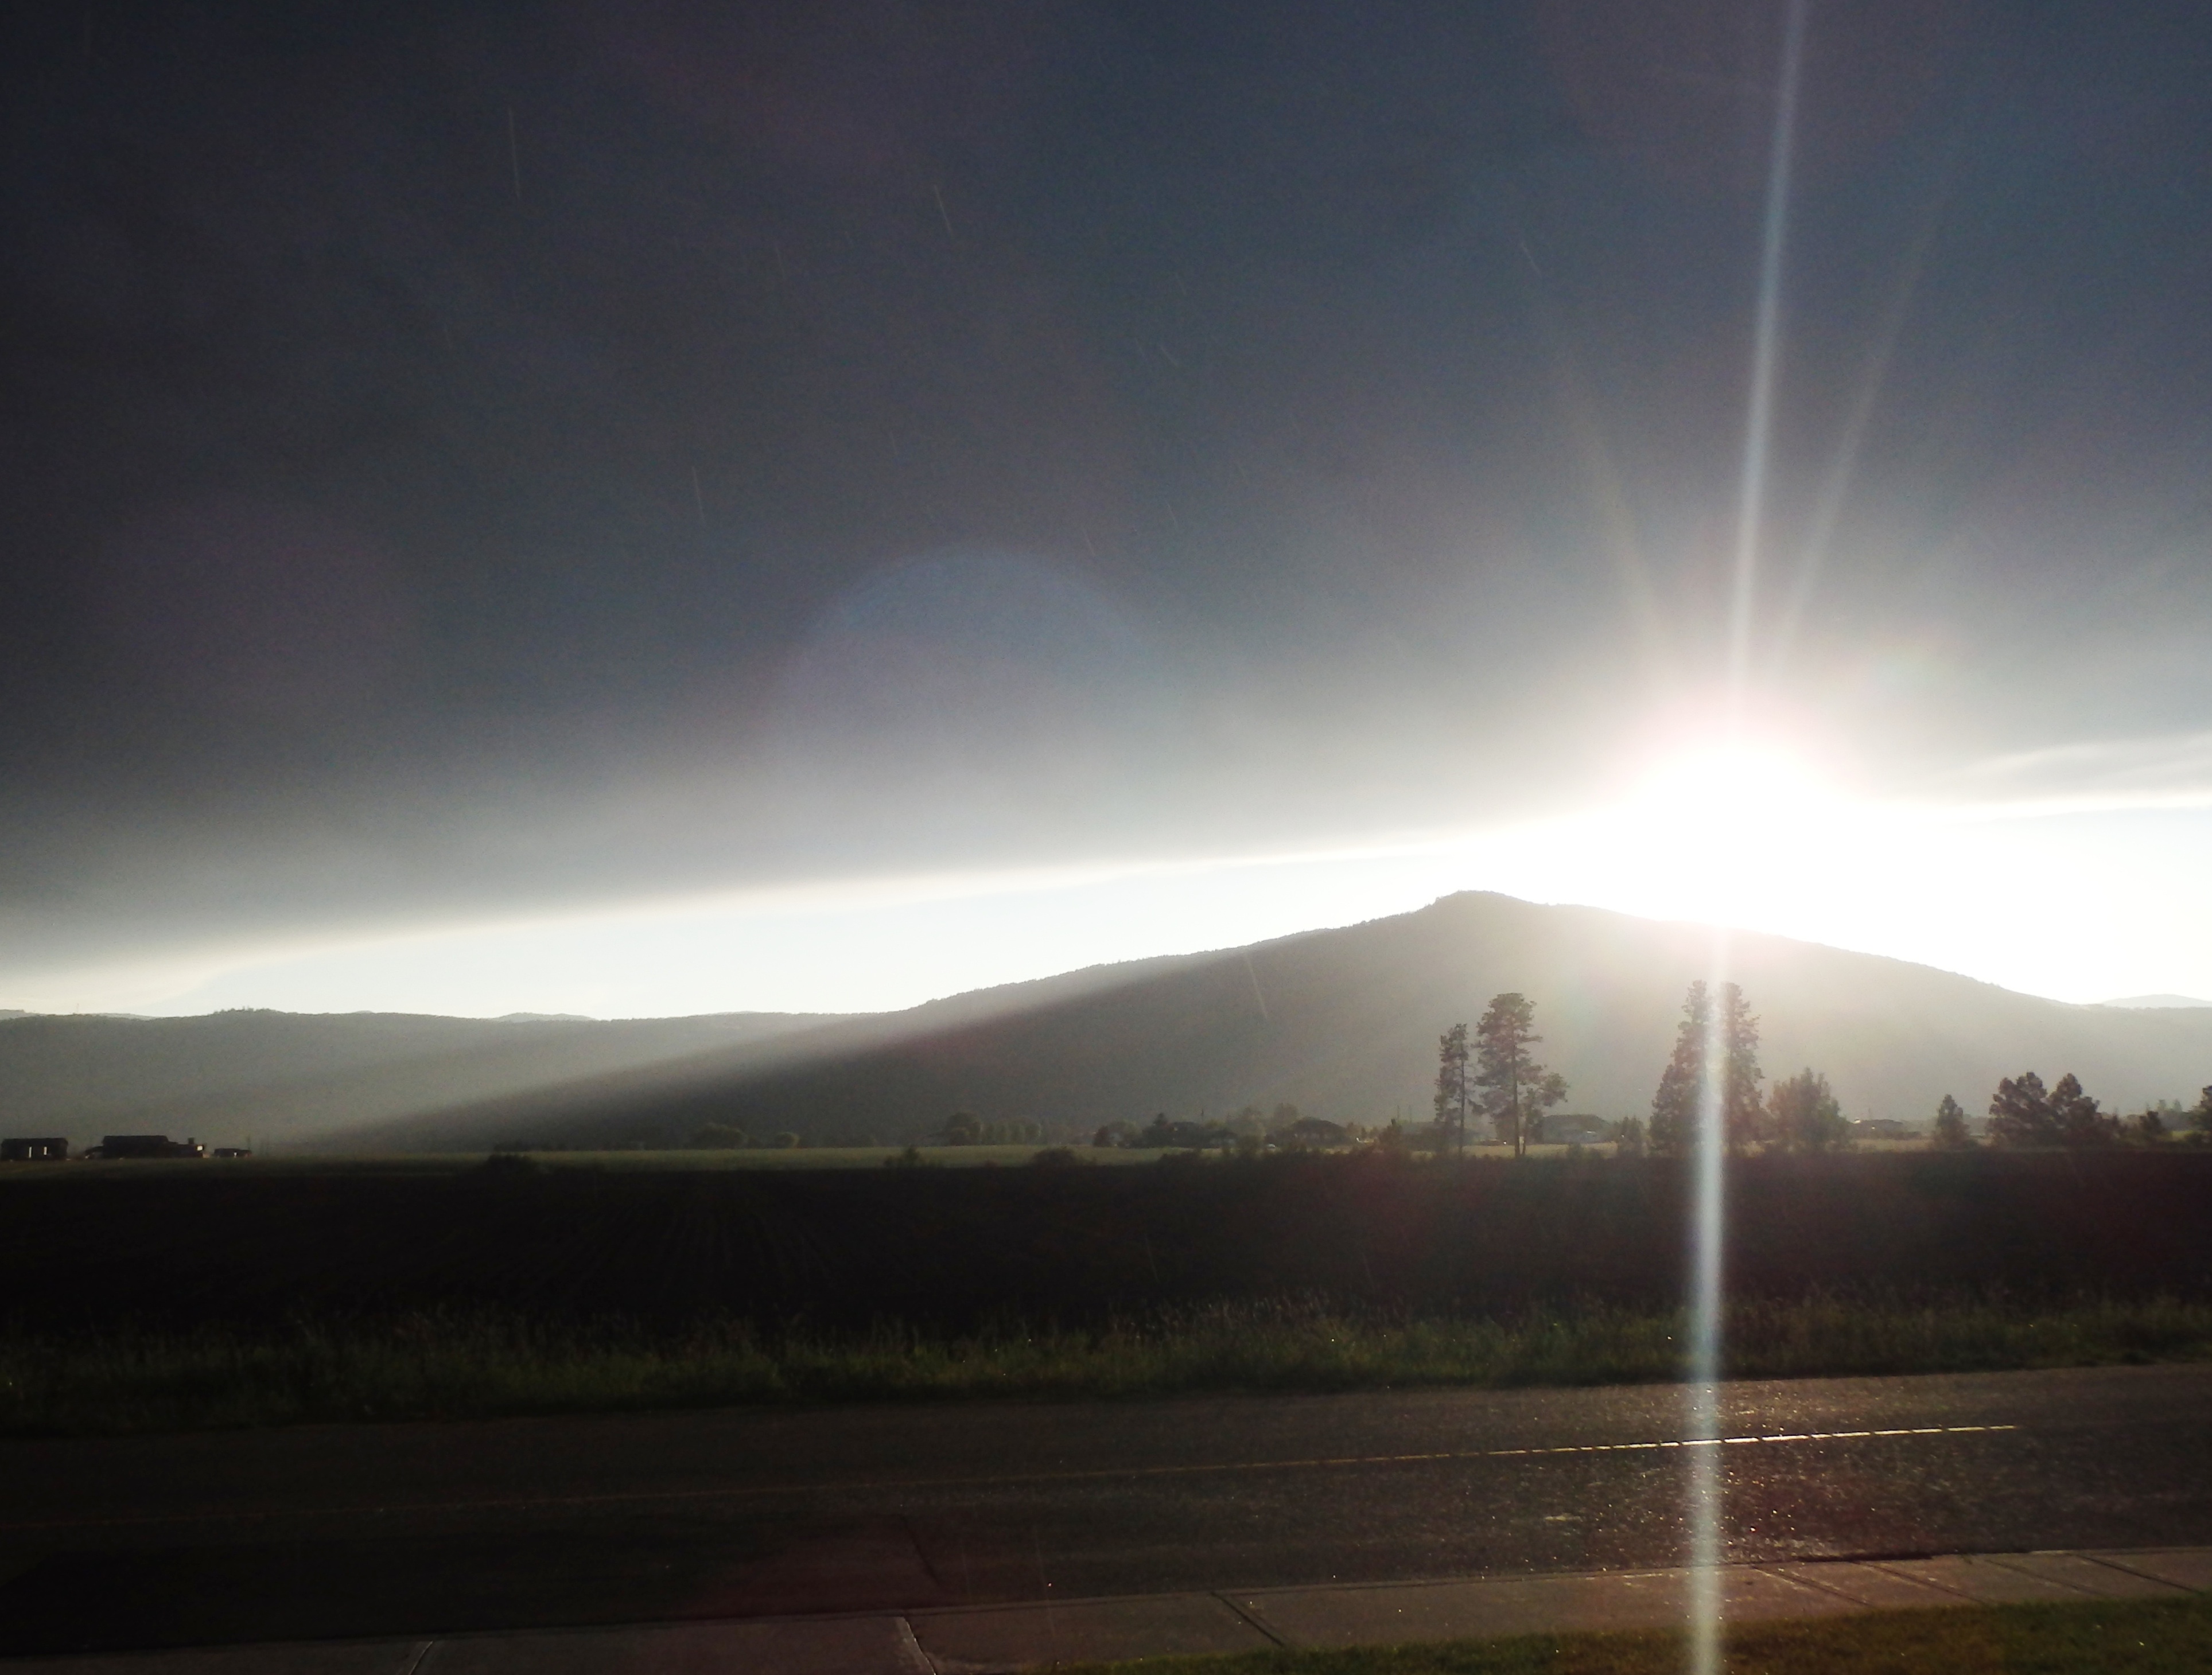
horizon, mountain, light, cloud, sky, sun, sunrise, mist, night, sunlight, morning, dawn, atmosphere, dusk, evening, weather, astronomical object, atmospheric phenomenon, atmosphere of earth